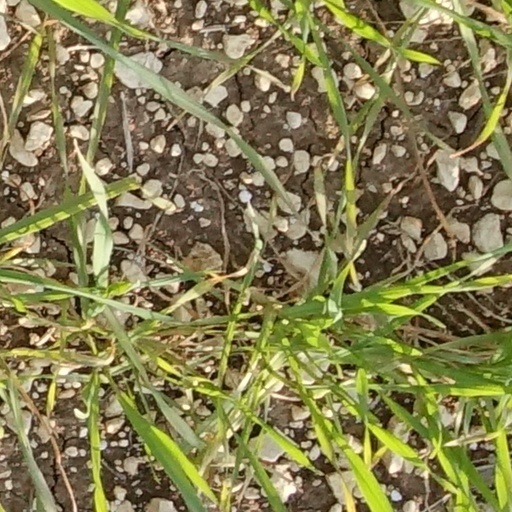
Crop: wheat